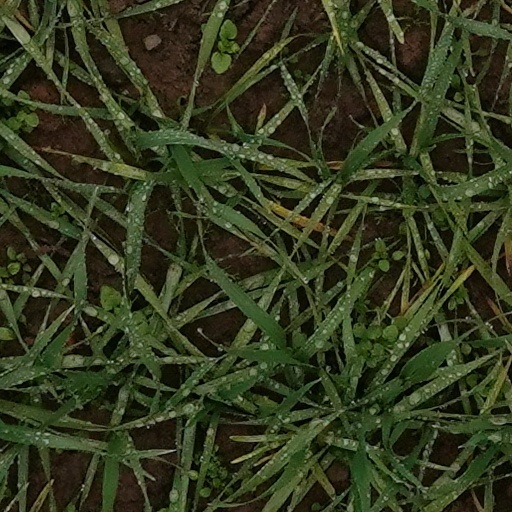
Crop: wheat